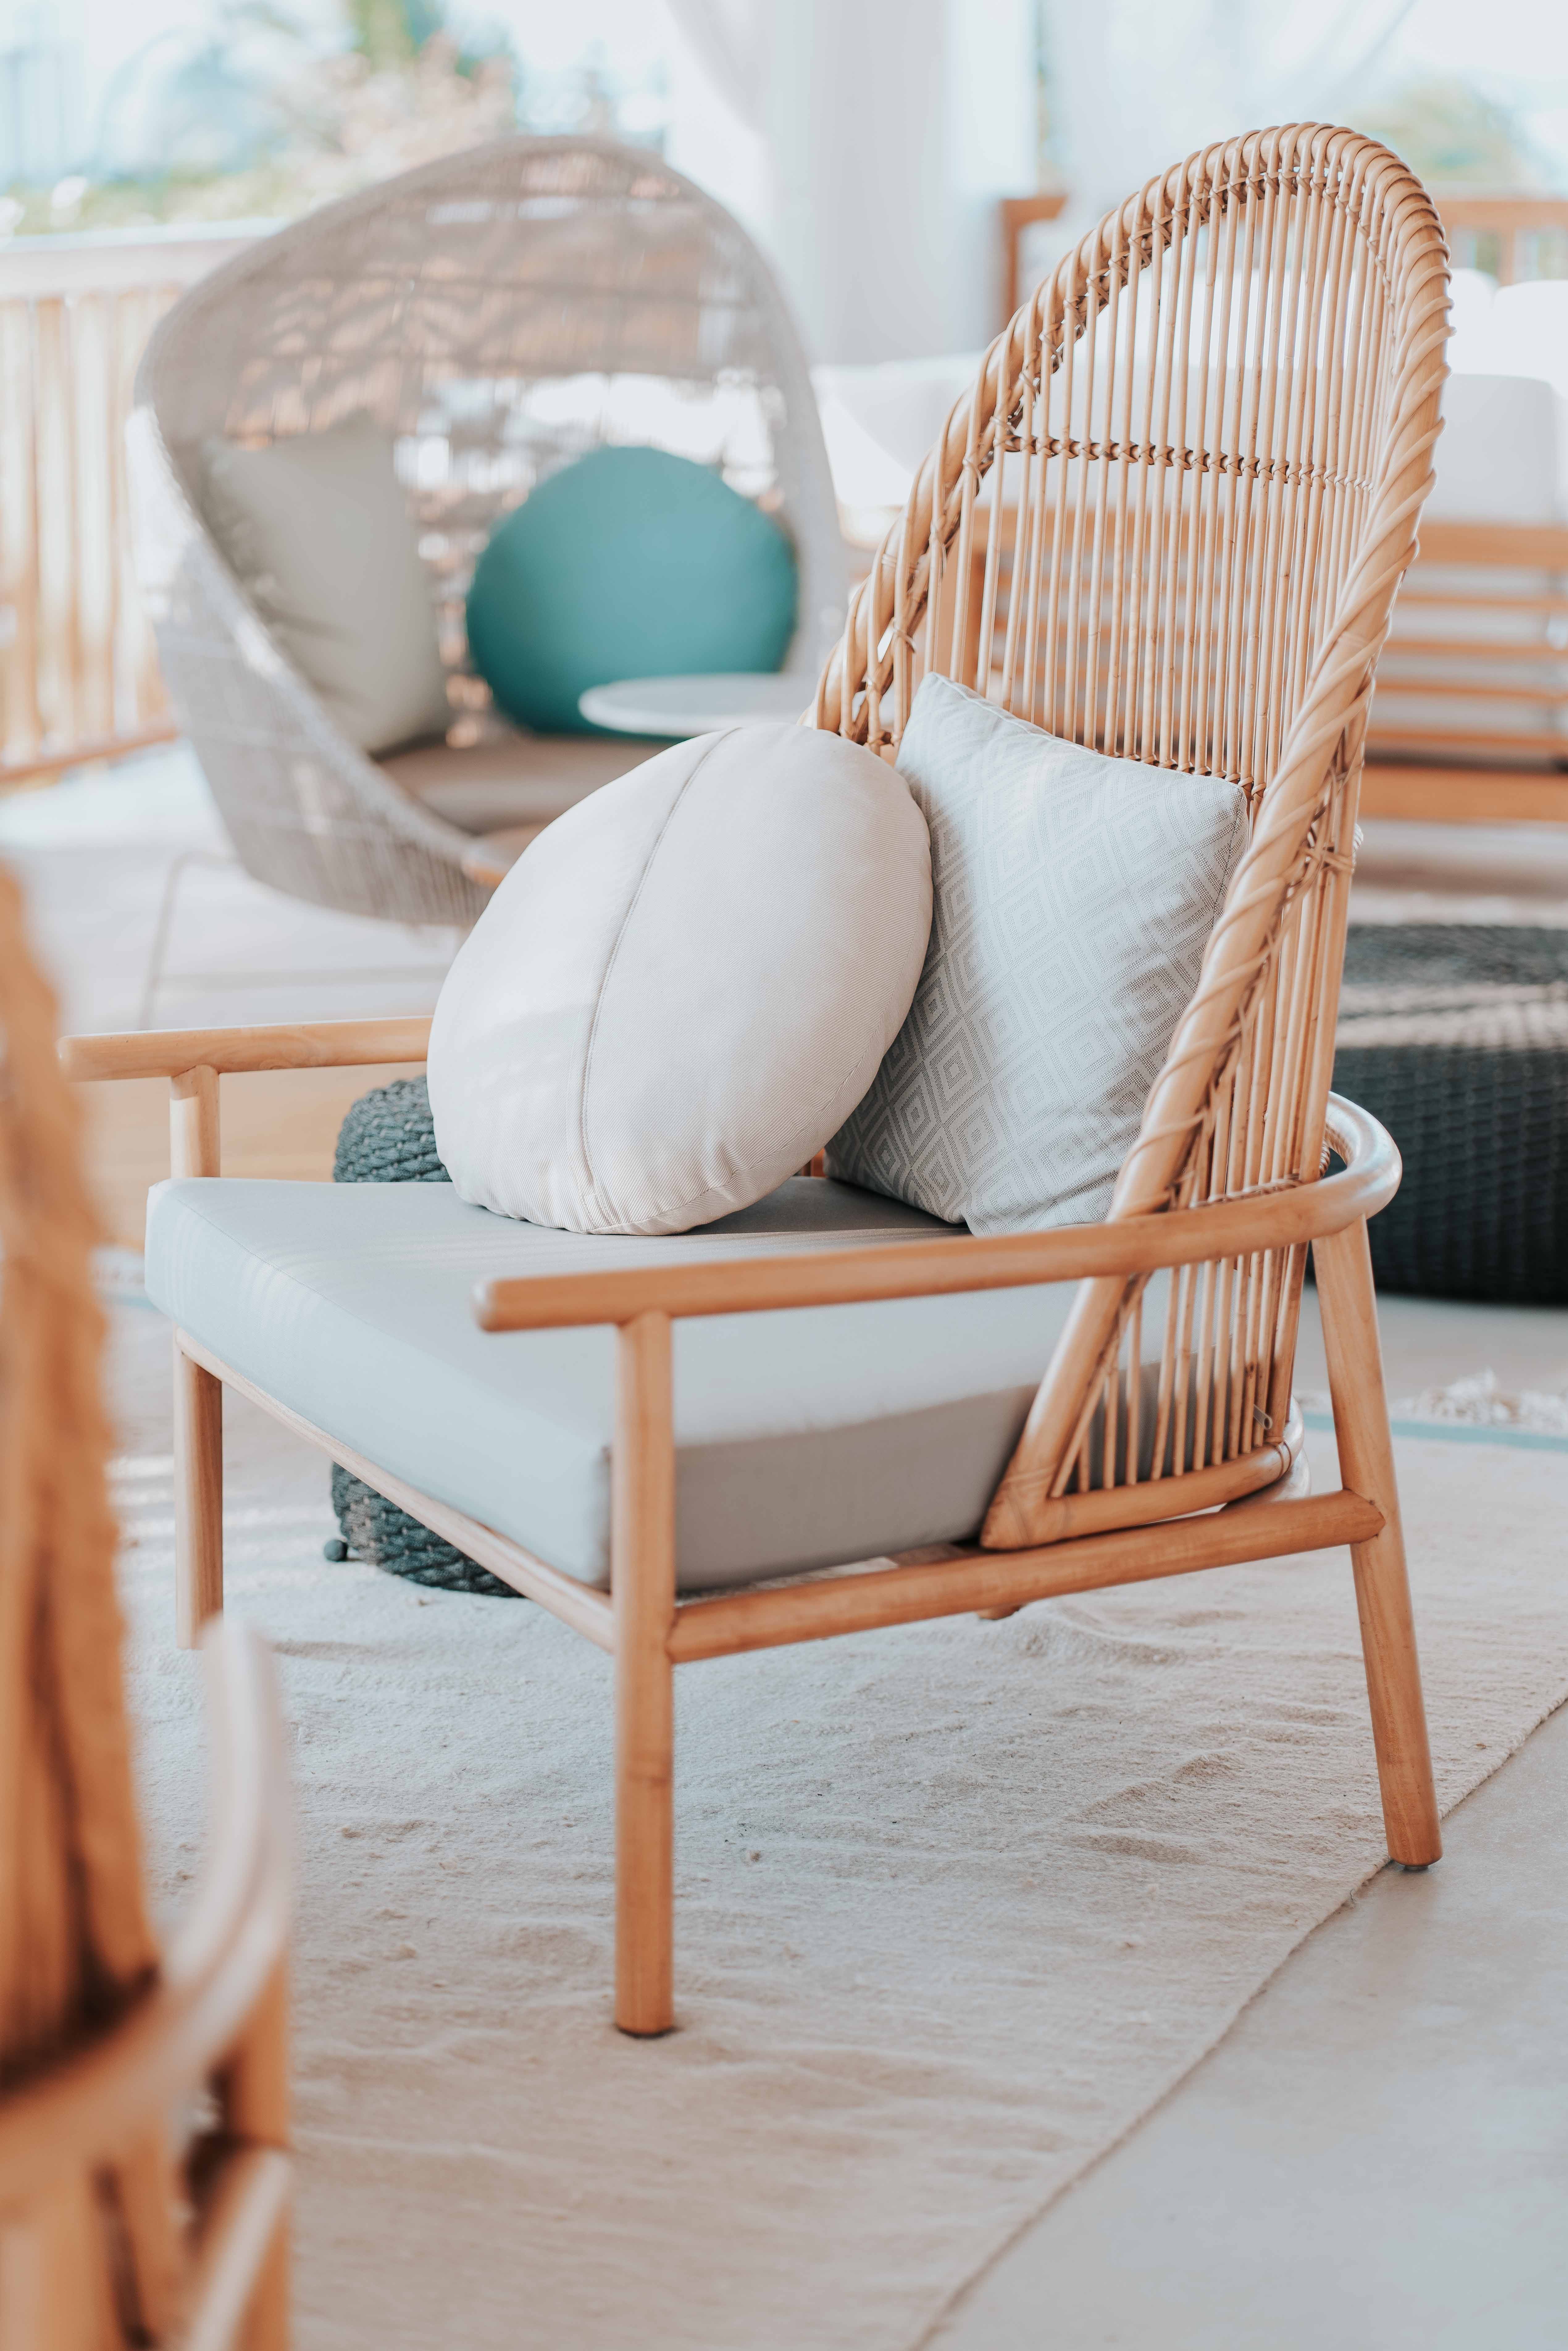
natural, furniture, wood, outdoor furniture, comfort, chair, table, floor, hardwood, armrest, flooring, event, fashion accessory, peach, pattern, wicker, room, outdoor table, folding chair, sitting, home accessories, still life photography, plastic, wood flooring, rectangle, leisure